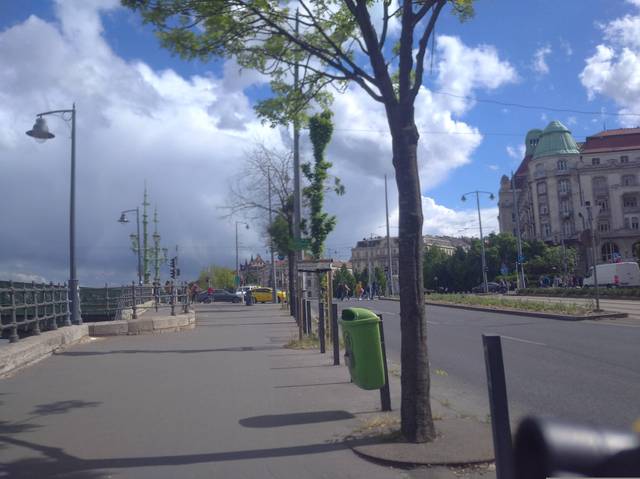
Region: Hungary
Coordinates: 47.485, 19.053